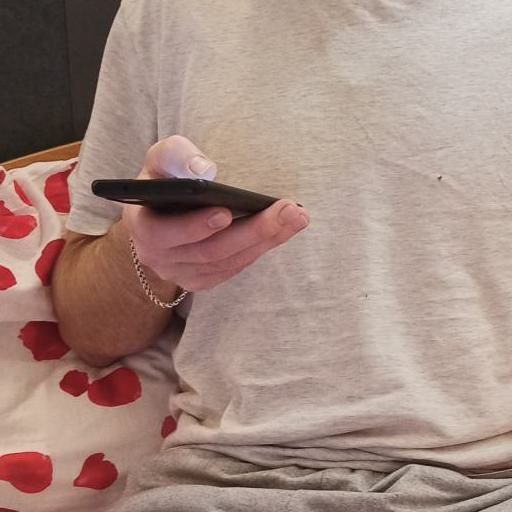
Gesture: no_gesture